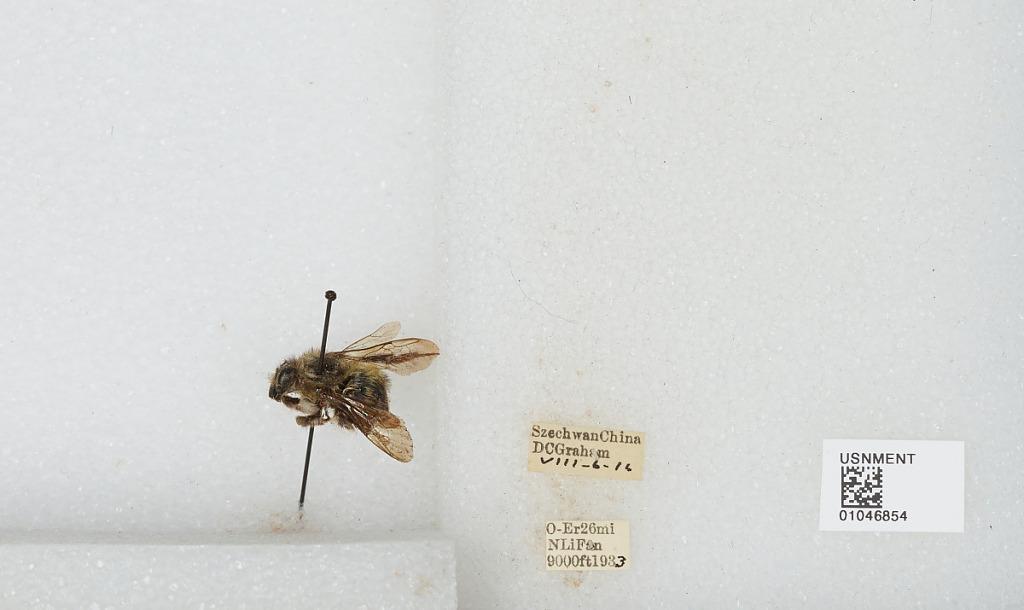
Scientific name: Bombus sp.
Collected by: D. Graham
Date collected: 1933-8-6
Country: China
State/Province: Sichuan
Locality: O-Er 26 miles North Li Fan